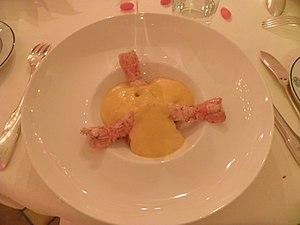
Seconde entrée (queues de langoustine, potimarron crémeux, éclats de noix) au Château d'Isenbourg à Rouffach (Haut-Rhin, France).